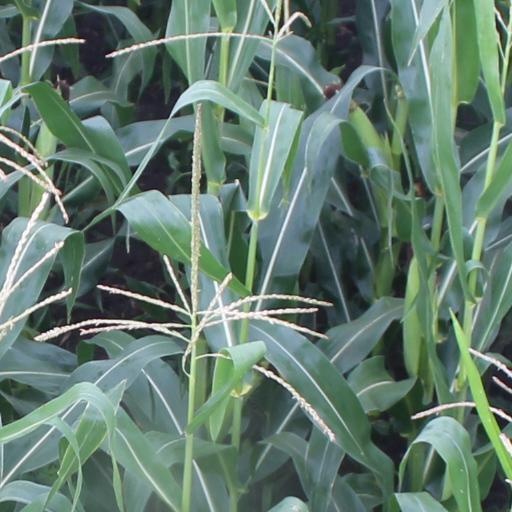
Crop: maize; corn